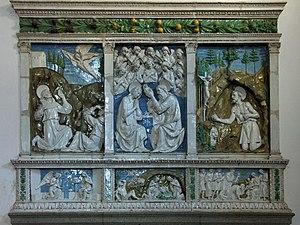
La Pieve delle Sante Flora e Lucilla est un des édifices catholiques situés dans le bourg médiéval de Santa Fiora, en province de Grosseto.
Le comté de Santa Fiora était l'un des deux petits Etats, avec celui de Soana, qui résultèrent du partage, en 1274, des fiefs de la famille Aldobrandeschi, qui couvraient une large part du territoire du sud de la Toscane.